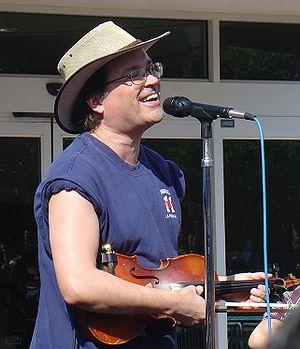
Violent Femmes est un groupe de punk folk américain, originaire de Milwaukee, dans le Wisconsin. Le groupe est un trio comprenant le chanteur, auteur, compositeur, et guitariste Gordon Gano, le bassiste Brian Ritchie, et les batteurs Victor DeLorenzo et Guy Hoffman.
Gordon Gano est un musicien américain. Il est surtout connu pour avoir été le chanteur, guitariste, compositeur du groupe de rock alternatif américain Violent Femmes. Il a aussi produit plusieurs albums du groupe français Louise Attaque.